Mooragh Internment Camp

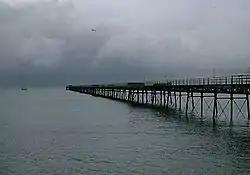
Queen's Pier, Ramsey – in May 1940 it was the disembarkation point for the first internees

Some thirty boarding houses and hotels along the Mooragh Promenade were requisitioned, as well as a number of bungalows nearby to be used for billeting the military guard. The camp also included the Mooragh golf links, which were to be used as a recreation ground for the internees.